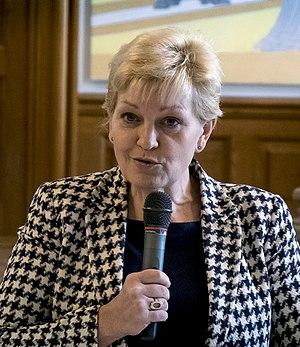
Eva Kjer Hansen, née le 26 août 1964 dans la localité d'Åbenrå, est une femme politique danoise, ministre de l'Alimentation, de l'Agriculture et de la Pêche entre 2007 et 2010, ministre de l'Environnement et de l'Alimentation de 2015 à 2016 puis ministre de l'Égalité des chances, de la Coopération nordique et de la Pêche entre 2018 et 2019.